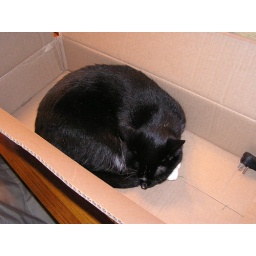
Puddles sleeping in a cardboard box